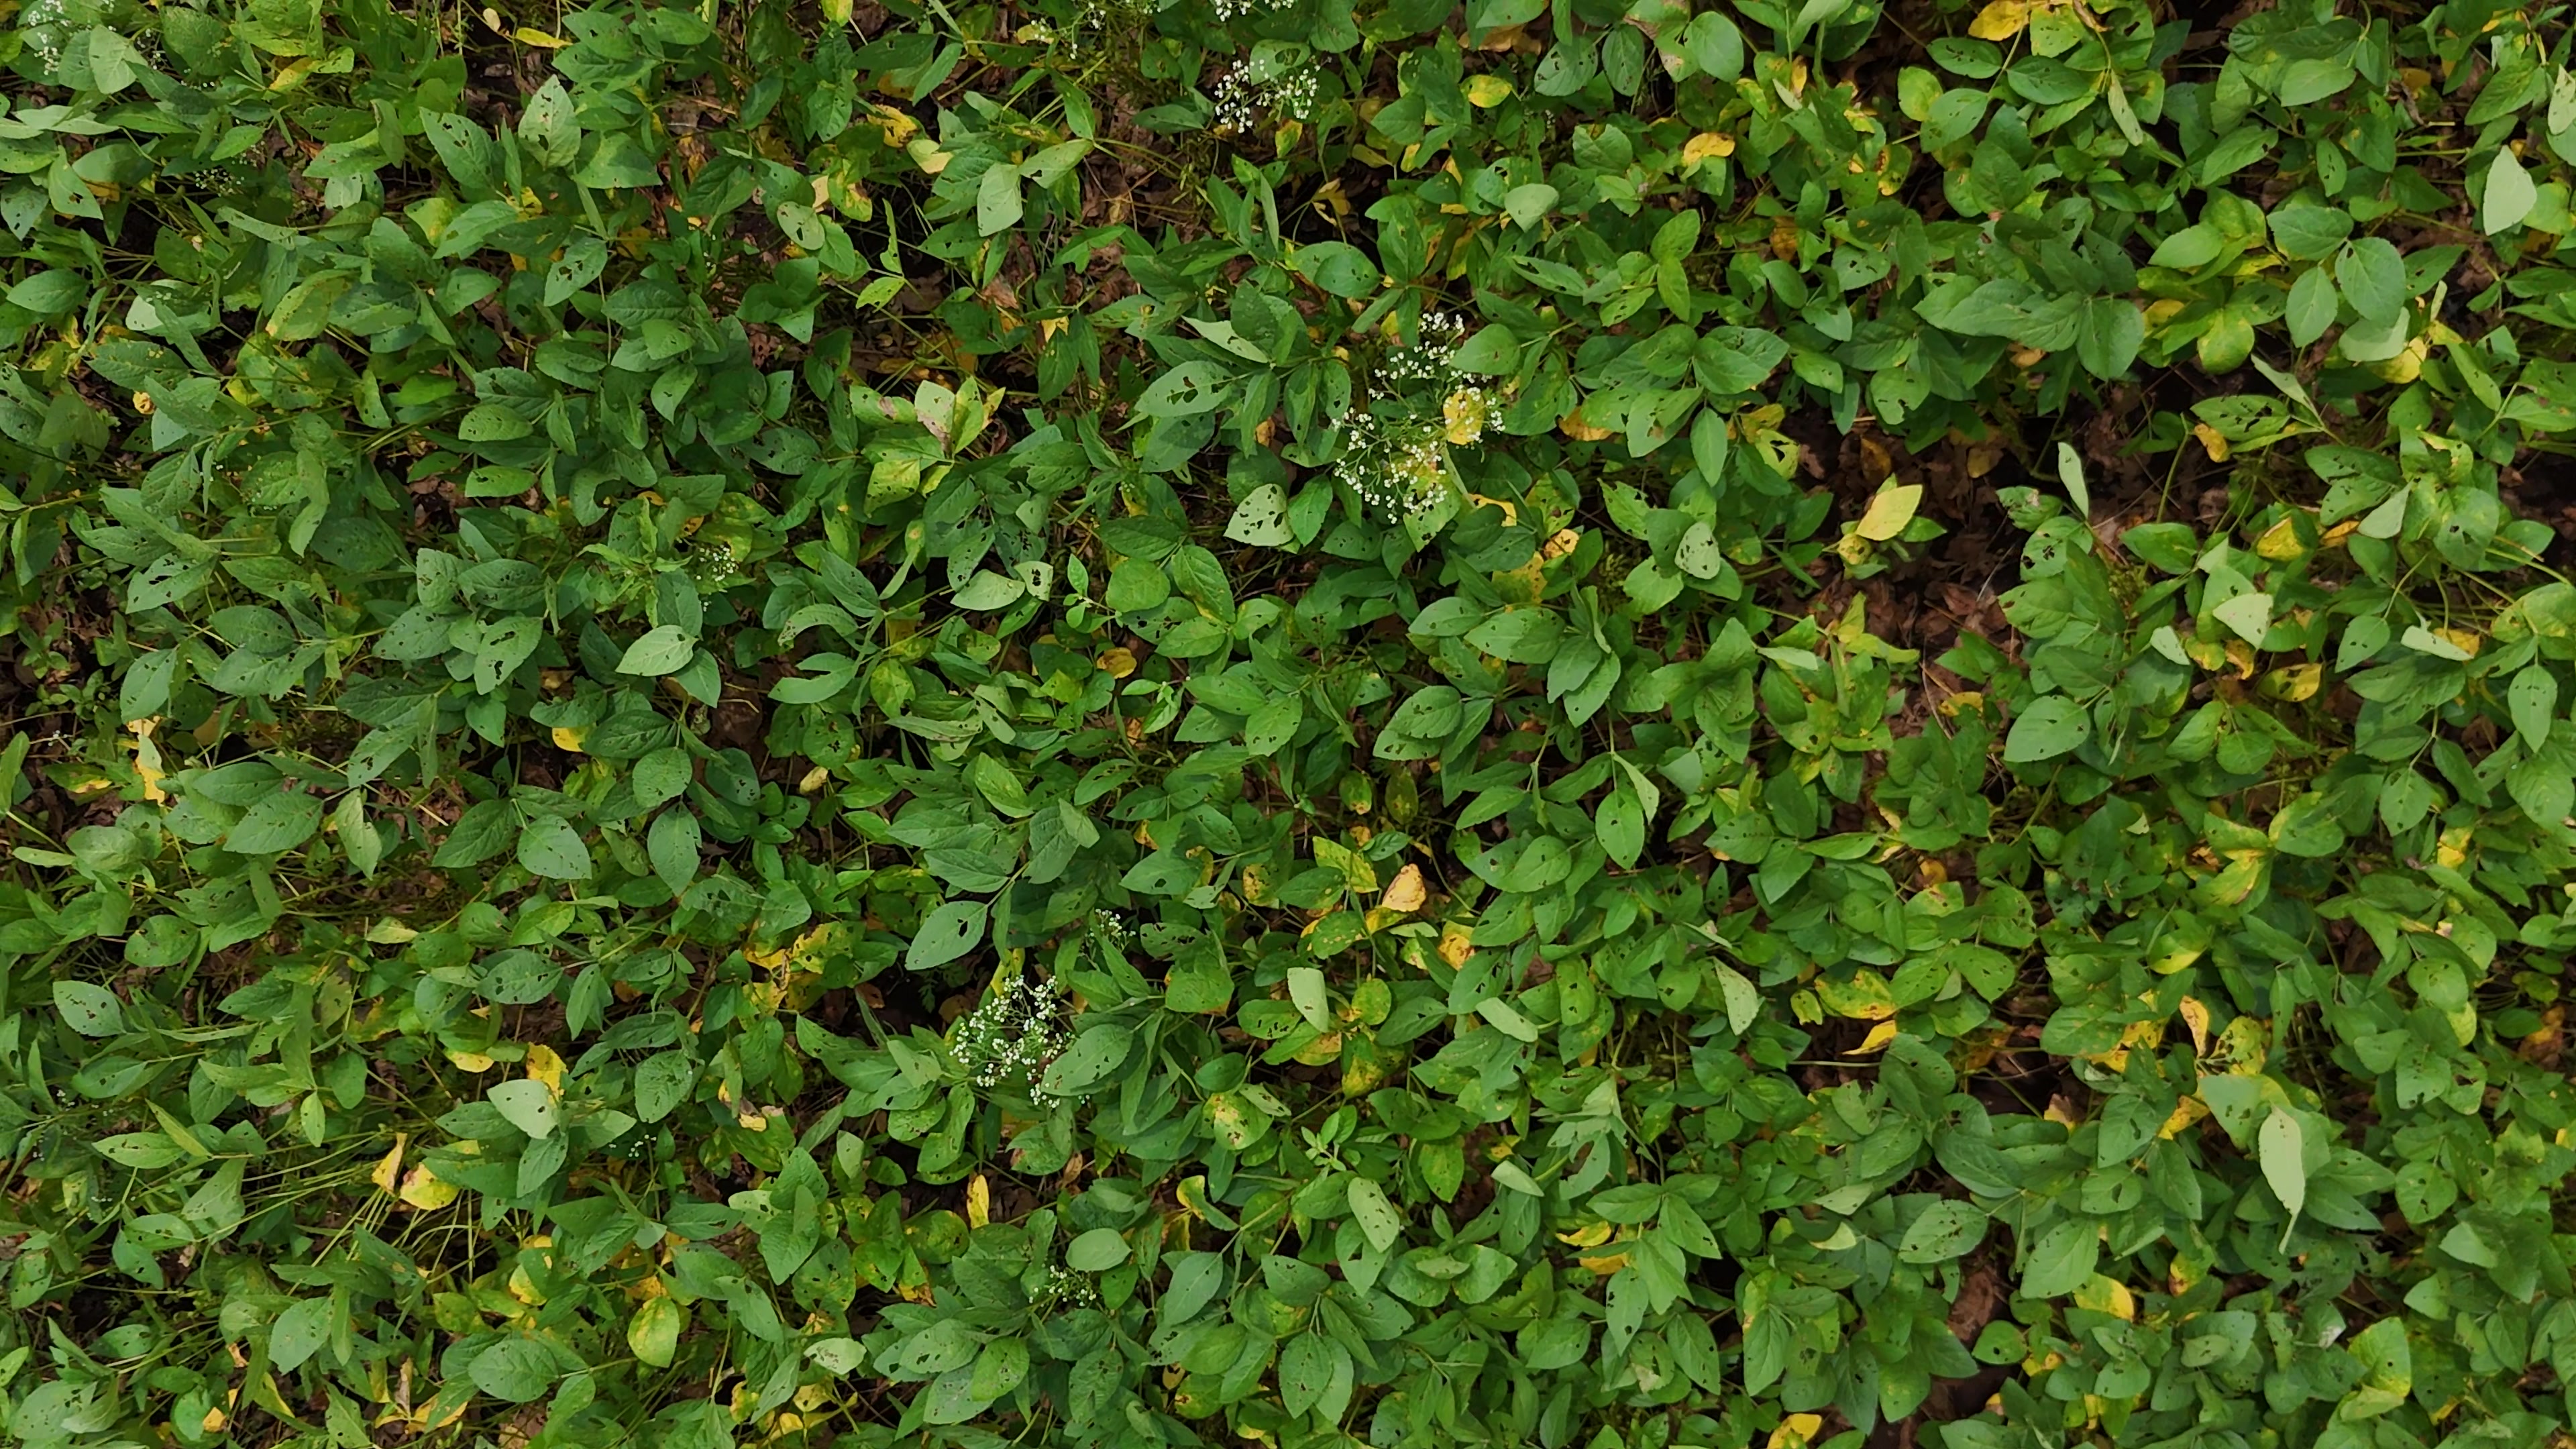
Label: Rust